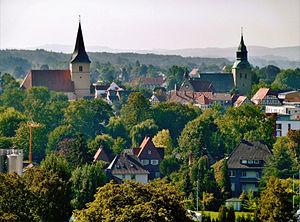
Melle est une municipalité de Basse-Saxe, dans l'arrondissement d'Osnabrück, en Allemagne. La municipalité actuelle correspond à la fusion opérée en 1972 de la ville de Melle et de l'ancien district de Melle, dissous.